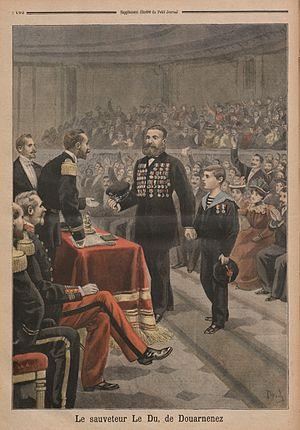
Gravure d'Osvaldo Tofani pour le Supplément du dimanche du Petit Journal du 13 juin 1897 représentant la décoration du sauveteur Jacques le Du de Douarnenez lors de la cérémonie annuelle de la Société Centrale de Sauvetage des Naufragés.
Douarnenez [dwaʁnəne] est une commune française, située dans le département du Finistère en région Bretagne.